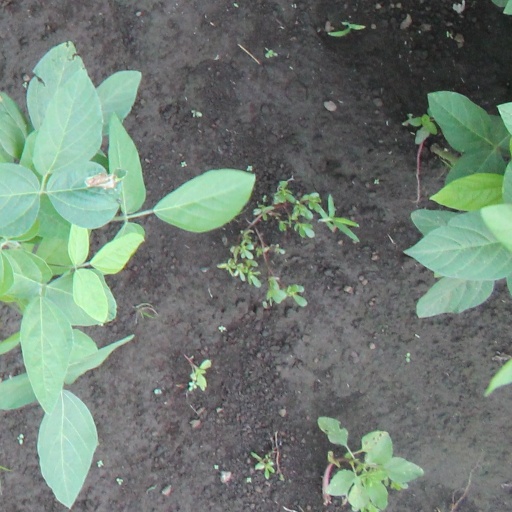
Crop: soybean